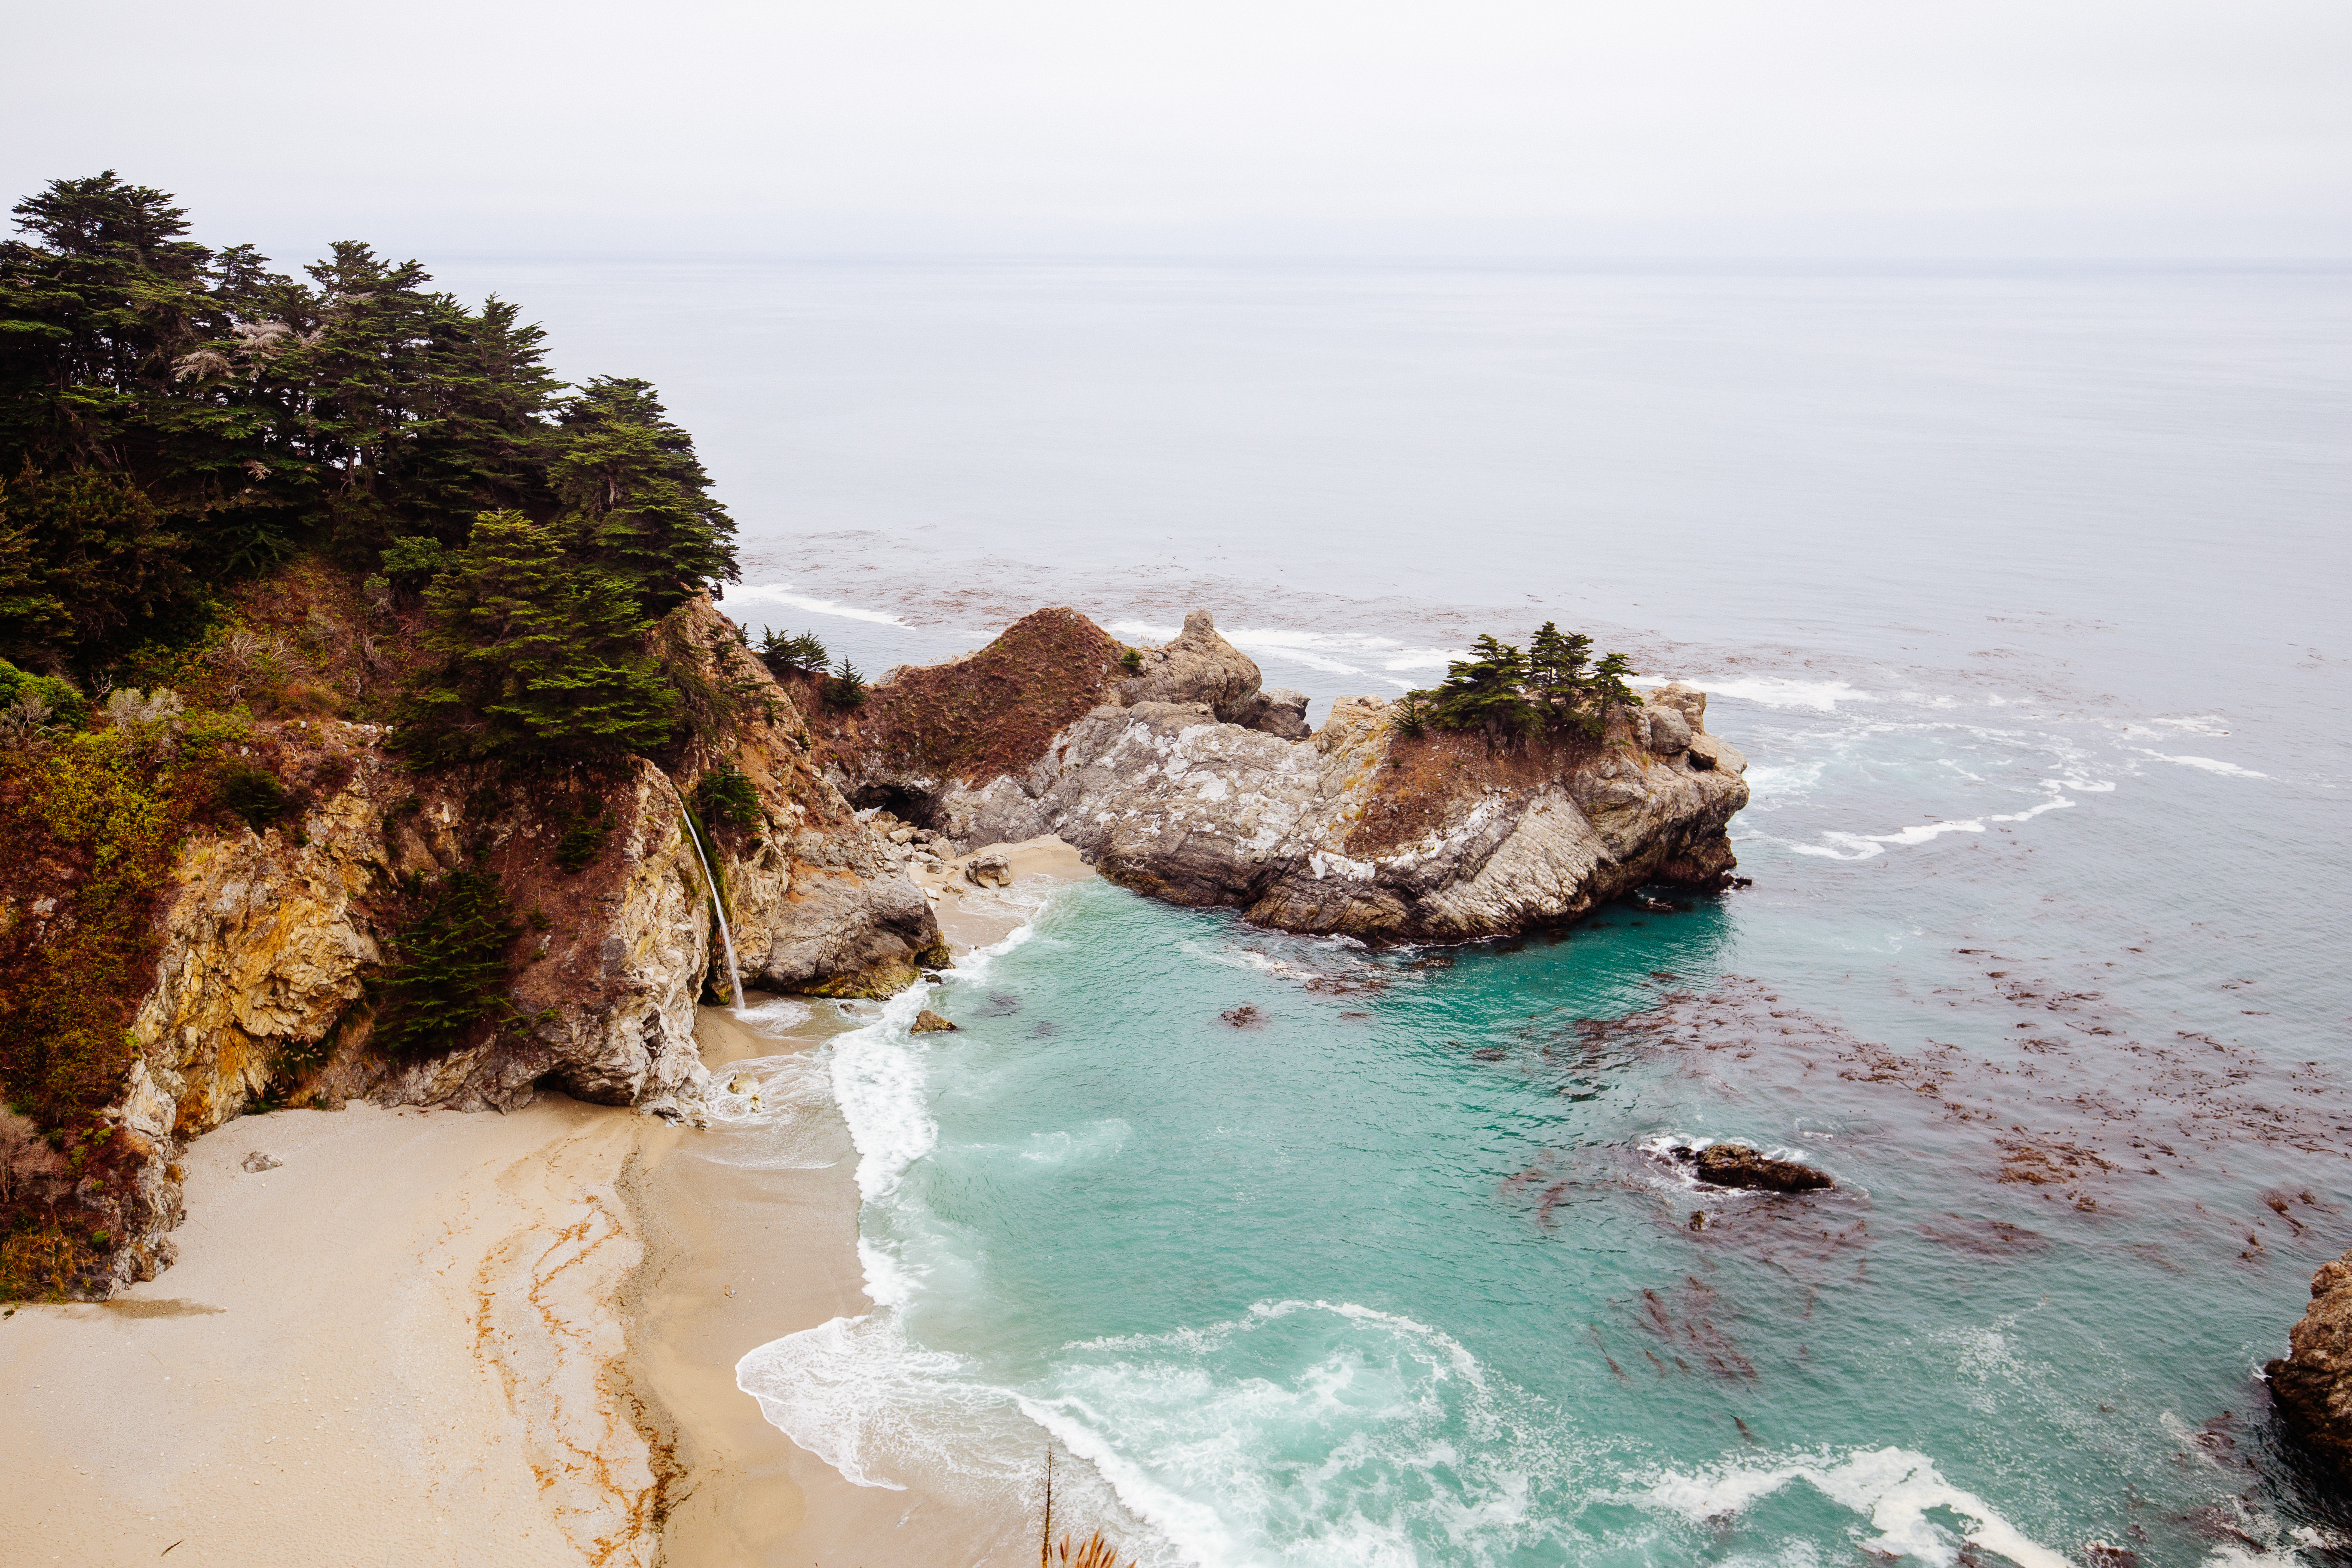
beach, sea, coast, water, sand, rock, ocean, shore, wave, vacation, cliff, cove, bay, terrain, material, body of water, cape, landform